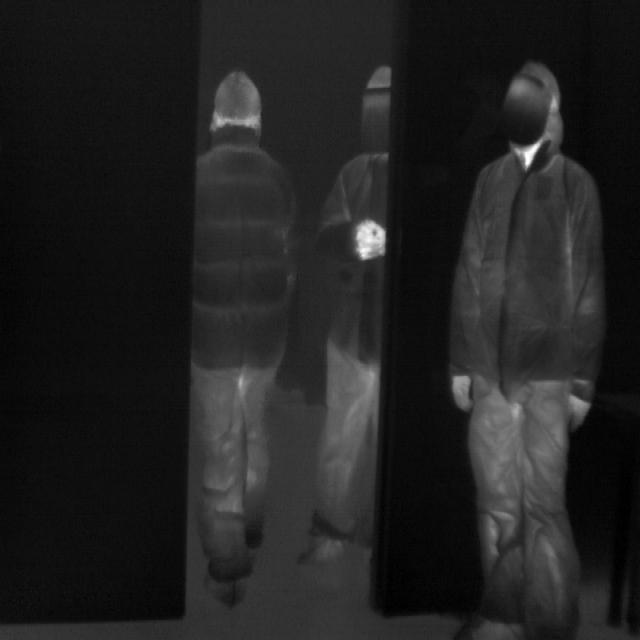
Detected objects:
label: person
label: person
label: person